Brik

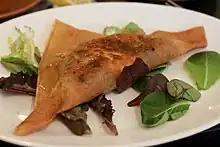

Brik or "burek" is the North African version of borek, a stuffed malsouka pastry which is commonly deep fried. The best-known version is the egg brik, a whole egg in a triangular pastry pocket with chopped onion, tuna, harissa and parsley. With a slightly different shape, but with identical ingredients and method of preparation, the "brik" is known in Algeria and Libya as "bourek". It is often filled with a raw egg and herbs or tuna, harissa and olives and is sometimes served in a pita. This is also known as a "boreeka". It is also widespread in Eastern Algeria in the cities of Annaba and Costantina.